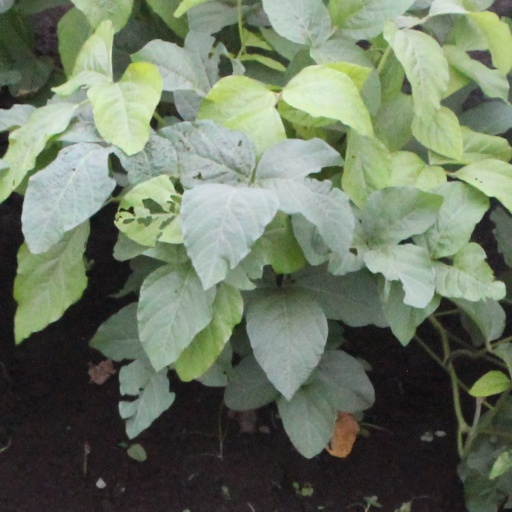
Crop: soybean